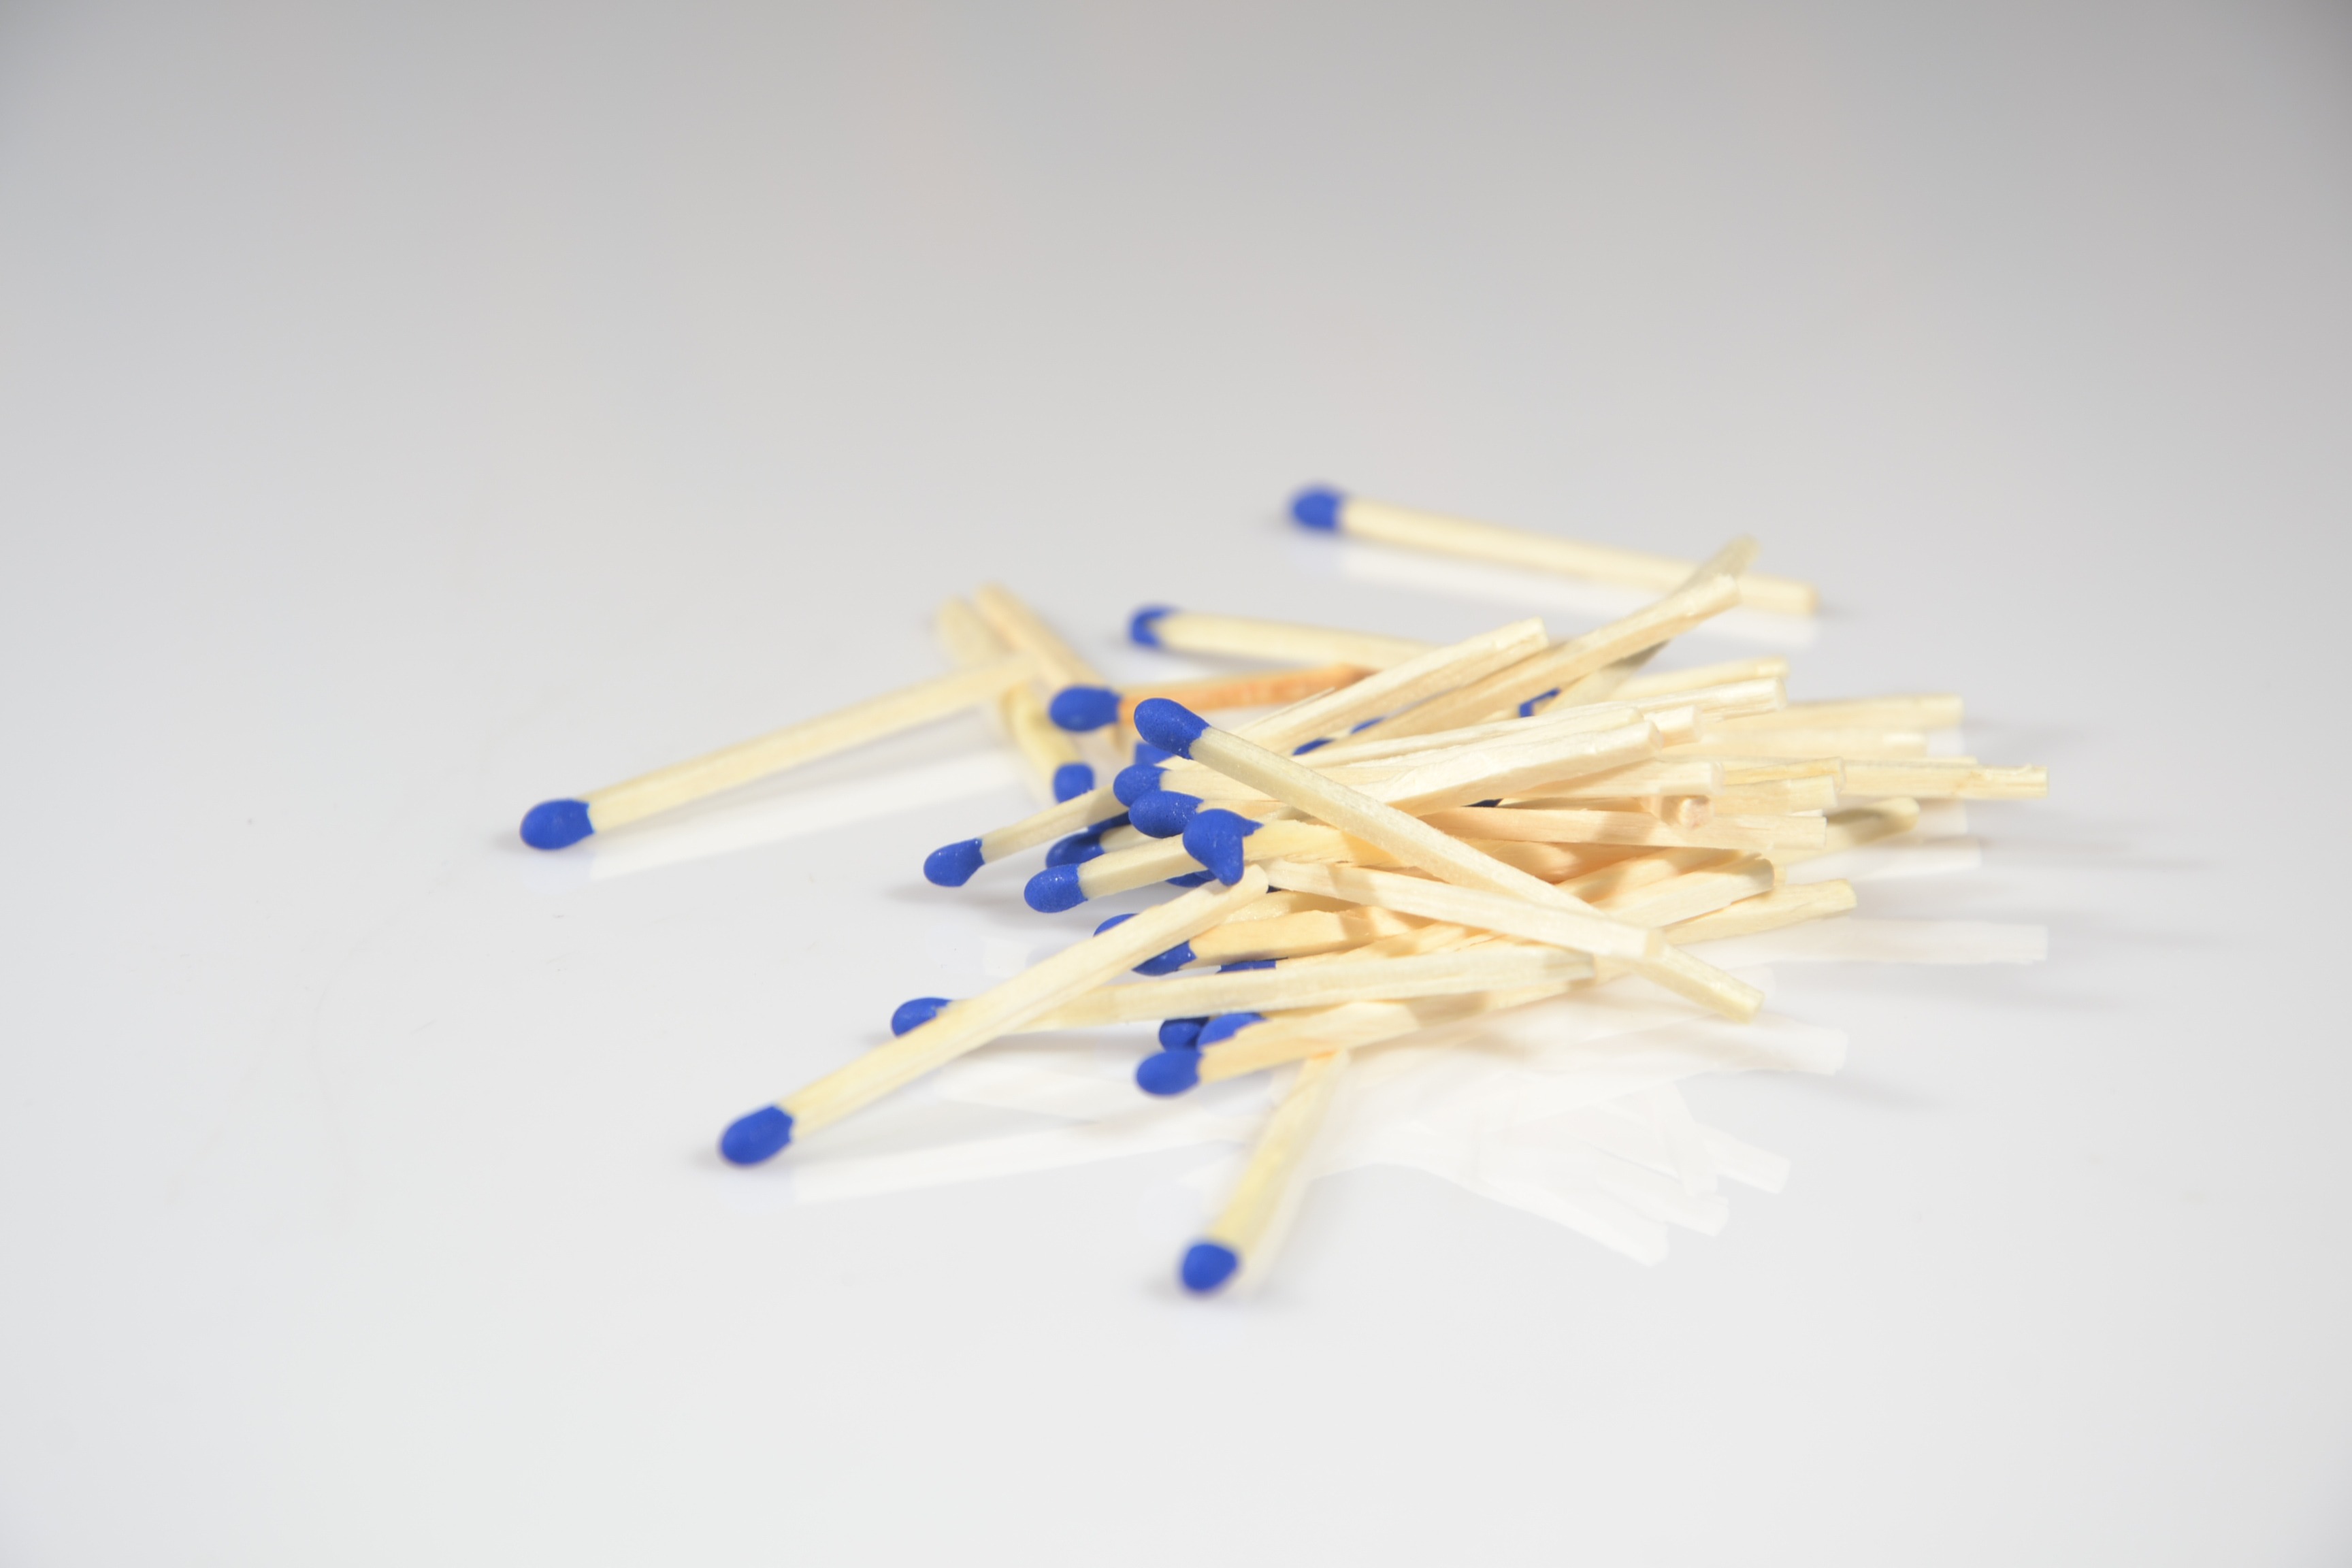
hand, fire, lighting, firefox, matches, sulfur, the flame, drask